WAGR G class G233 Leschenault Lady

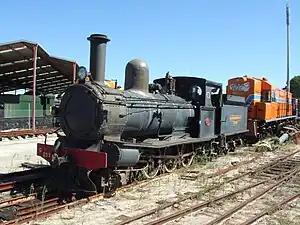
"Leschenault Lady" at the Railway Museum, Bassendean, in 2006

WAGR G class G233 "Leschenault Lady" is a preserved steam locomotive, built in 1898 by James Martin & Co of Gawler, South Australia, for the Western Australian Government Railways (WAGR). It is the second oldest Australian-built steam locomotive still in operational order after the Victorian Railways Y112.